Ang Lee

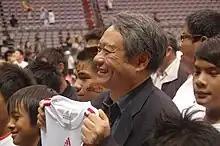
Lee in Taiwan in 2009

His next film was "Lust, Caution", which was adapted from a novella by the Chinese author Eileen Chang. The story was written in 1950, and was loosely based on an actual event that took place in 1939–1940 in Japanese-occupied Shanghai, China, during World War II. "Lust, Caution" was distributed by Focus Features and premiered at international film festivals in the summer and early fall of 2007. In the U.S., the movie received a NC-17 rating (no children 17 and under admitted) from the MPAA mainly due to several strongly explicit sex scenes. This was a challenge to the film's distribution because many theater chains in the United States refuse to show NC-17 films. The director and film studio decided not to appeal the decision. Lee removed 9 minutes from the film to make the content suitable for minor audiences in order to be permitted to show "Lust, Caution" in mainland China.